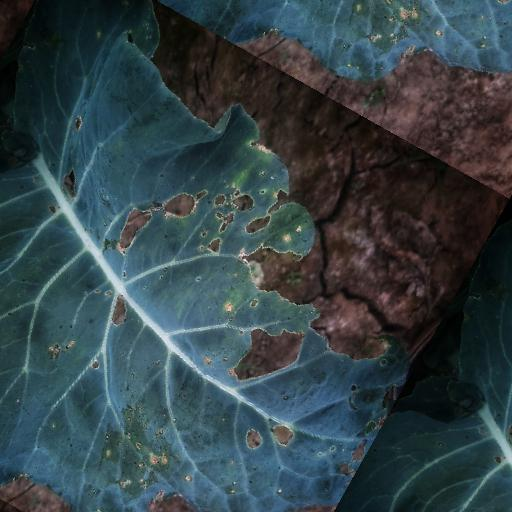
Label: Black Rot